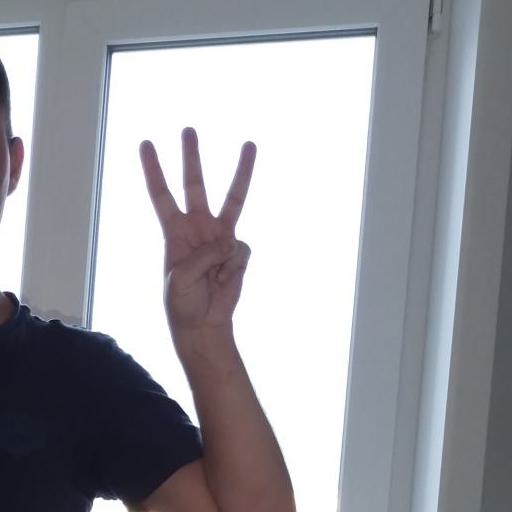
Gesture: three